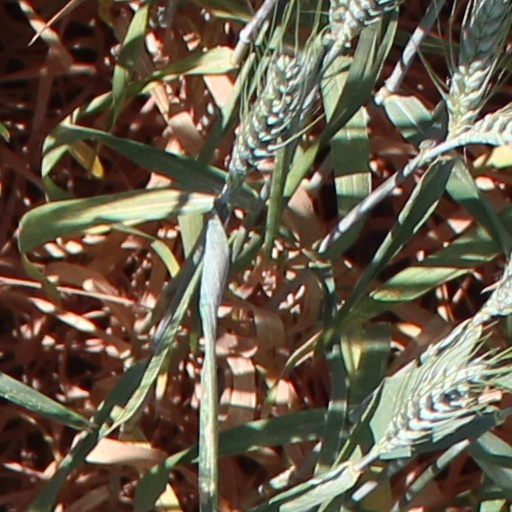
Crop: wheat